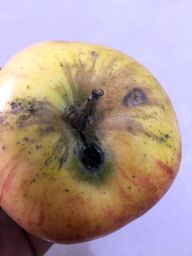
Fruit: Apple
Quality: Bad